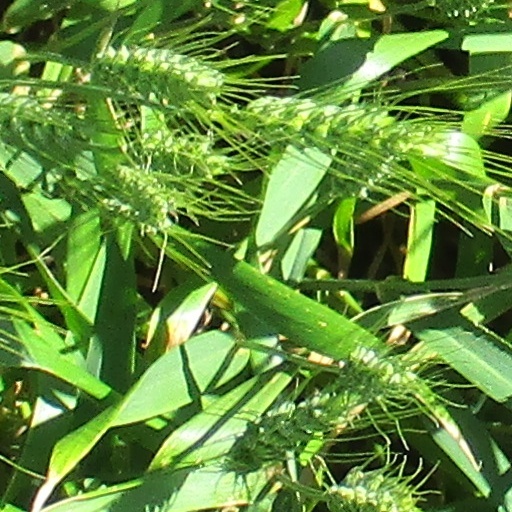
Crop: wheat